Benjamin Franklin Mudge

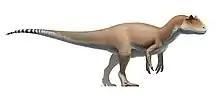
A modern depiction of "Allosaurus".

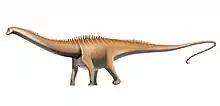
A modern depiction of "Diplodocus"

Marsh's rival Cope in turn had Oramel Lucas and Charles Hazelius Sternberg seeking out new finds. In 1877, Cope's team was making remarkable finds at Como Bluff, Wyoming near Cañon City, Colorado, and Marsh sent Mudge to establish a quarry near the location. While the quarry was eventually abandoned because the bones were too fragile to transport, Mudge and Williston discovered the holotype specimens of "Allosaurus" ("A. fragilis") and "Diplodocus" ("D. longus") in 1877 before the quarry was closed, and both species were named by Marsh, the former in 1877 and the latter in 1878.